Gabriele Minì

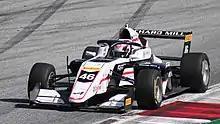
Minì racing in the 2021 Formula Regional European Championship at the Red Bull Ring

In late January 2020 it was announced that the Italian would make his car racing debut in the Italian F4 Championship and race in two rounds of the ADAC F4 Championship for Prema Powerteam alongside Sebastián Montoya, Gabriel Bortoleto and FDA-Member Dino Beganovic. Minì started his season off strongly by scoring all three pole positions at the first round in Misano, winning his first ever race in single-seaters. He would not score a podium during the first Imola round, although he finished each one of those races in the points. Minì bounced back with a hattrick of podiums at the Red Bull Ring, where he also won the third race of the weekend. A double podium followed the next round in Mugello, where he was also victorious in the final race. However in Monza, Minì only took one second place, as he was stripped from a win during the first race due to an illegal pass. In the second Imola round, a triple podium which included another win enlarged the points gap to his nearest rival Francesco Pizzi, such that a second-place finish in race two allowed Minì to be crowned champion of the series. He rounded out his season with a pole and a podium during the Vallelunga finale. Throughout his campaign, Minì took four wins, nine poles, twelve points and 284 points, becoming the youngest Italian F4 champion to date.